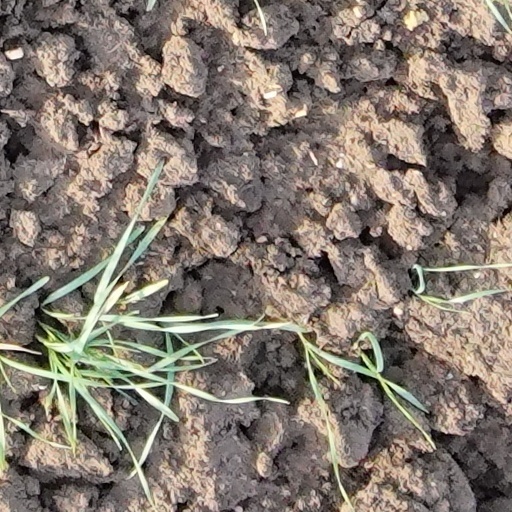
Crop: wheat